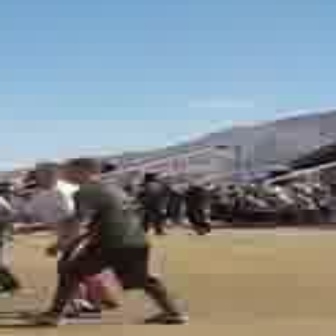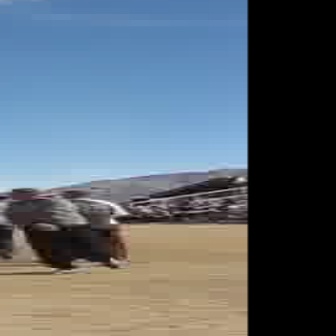
  Please identify the target specified by the bounding box [7,153,176,323] in the first image and locate it in the second image. Return the coordinates in [x_min,y_min,x_max,y_max] format.
Answer: [42,188,118,264]